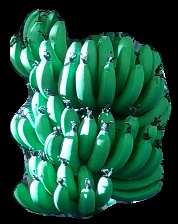
Variety: pachbale
Grade: grade1